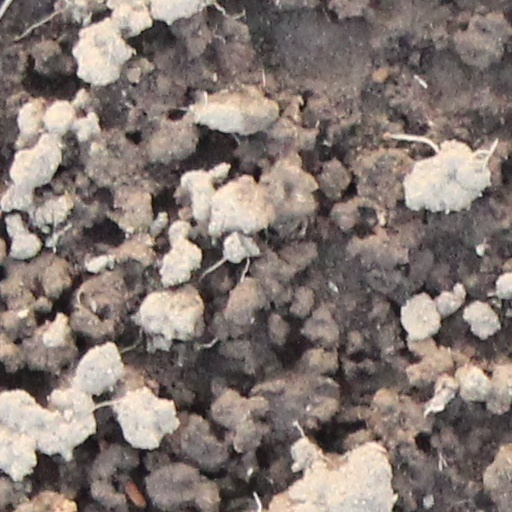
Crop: wheat